Jjunction

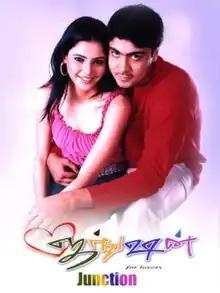
Poster

Junction is a 2002 Indian Tamil-language teen romance film directed by R. S. Ramanathan. The film stars Abhinay, Aamna Sharif and Kanishka Sodhi, with Vinayak Raj, Vennira Aadai Moorthy, Pandu, Ravi Shanth, R. Aishwarya and Meera Krishnan playing supporting roles. It was released on 27 September 2002.